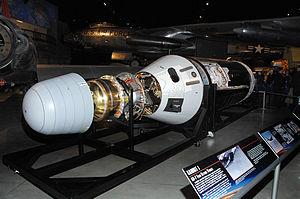
Keyhole 7 ou KH-7 est une série de satellites de reconnaissance optique américains placés en orbite entre 1963 et 1967. Placés sur une orbite basse, ces satellites à la durée de vie brève réalisaient des images avec une résolution spatiale de 60 cm et envoyaient en fin de mission les données ainsi collectées dans une capsule de retour unique équipée d'un bouclier thermique et d'un parachute. Le KH-7 était généralement chargé d'effectuer des photos détaillées des sites repérés au préalable par des satellites de reconnaissance de la série des KH-4. Les KH-7 a été remplacé par une version améliorée, la série des KH-8/Gambit 3.